Folklore (video game)

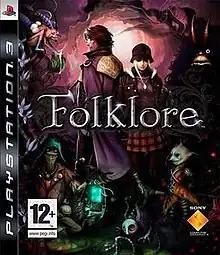
European cover art

Folklore is a 2007 action role-playing video game developed by Game Republic and published by Sony Computer Entertainment for the PlayStation 3. Set in Ireland and the Celtic Otherworld of Irish mythology, the game follows two protagonists: a young woman named Ellen and a journalist named Keats, who work together to unravel the mysteries of the quaint village of Doolin by seeking the memories of the dead in the Netherworld.